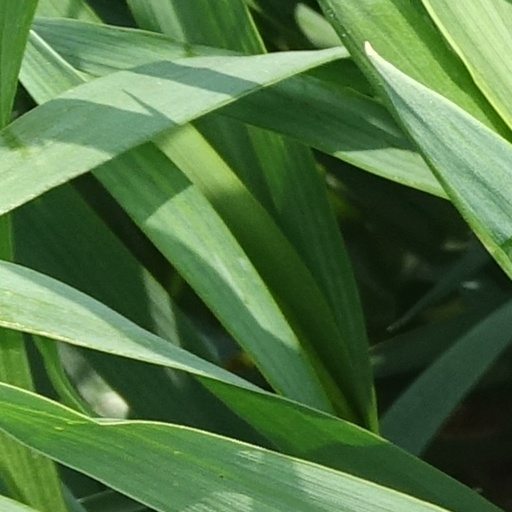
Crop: wheat